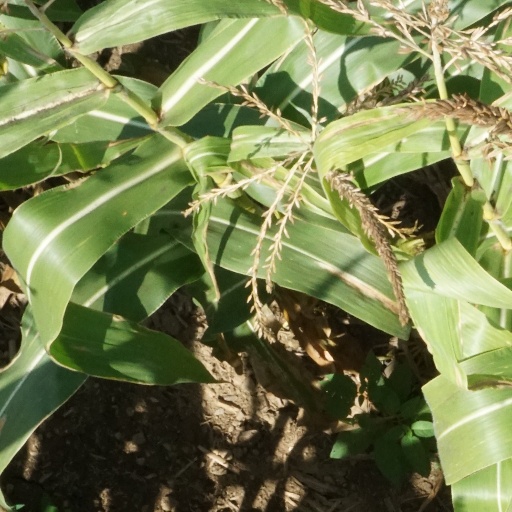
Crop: maize; corn